Marta Steinsvik

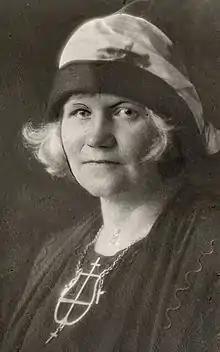
Marta Steinsvik

Marta Steinsvik (23 March 1877 – 27 July 1950) was a Norwegian author and translator. She was a champion of women's rights, a proponent of antisemitism and anti-Catholicism, and promoter of the use of Nynorsk. She was the first female to graduate from the Norwegian School of Theology.